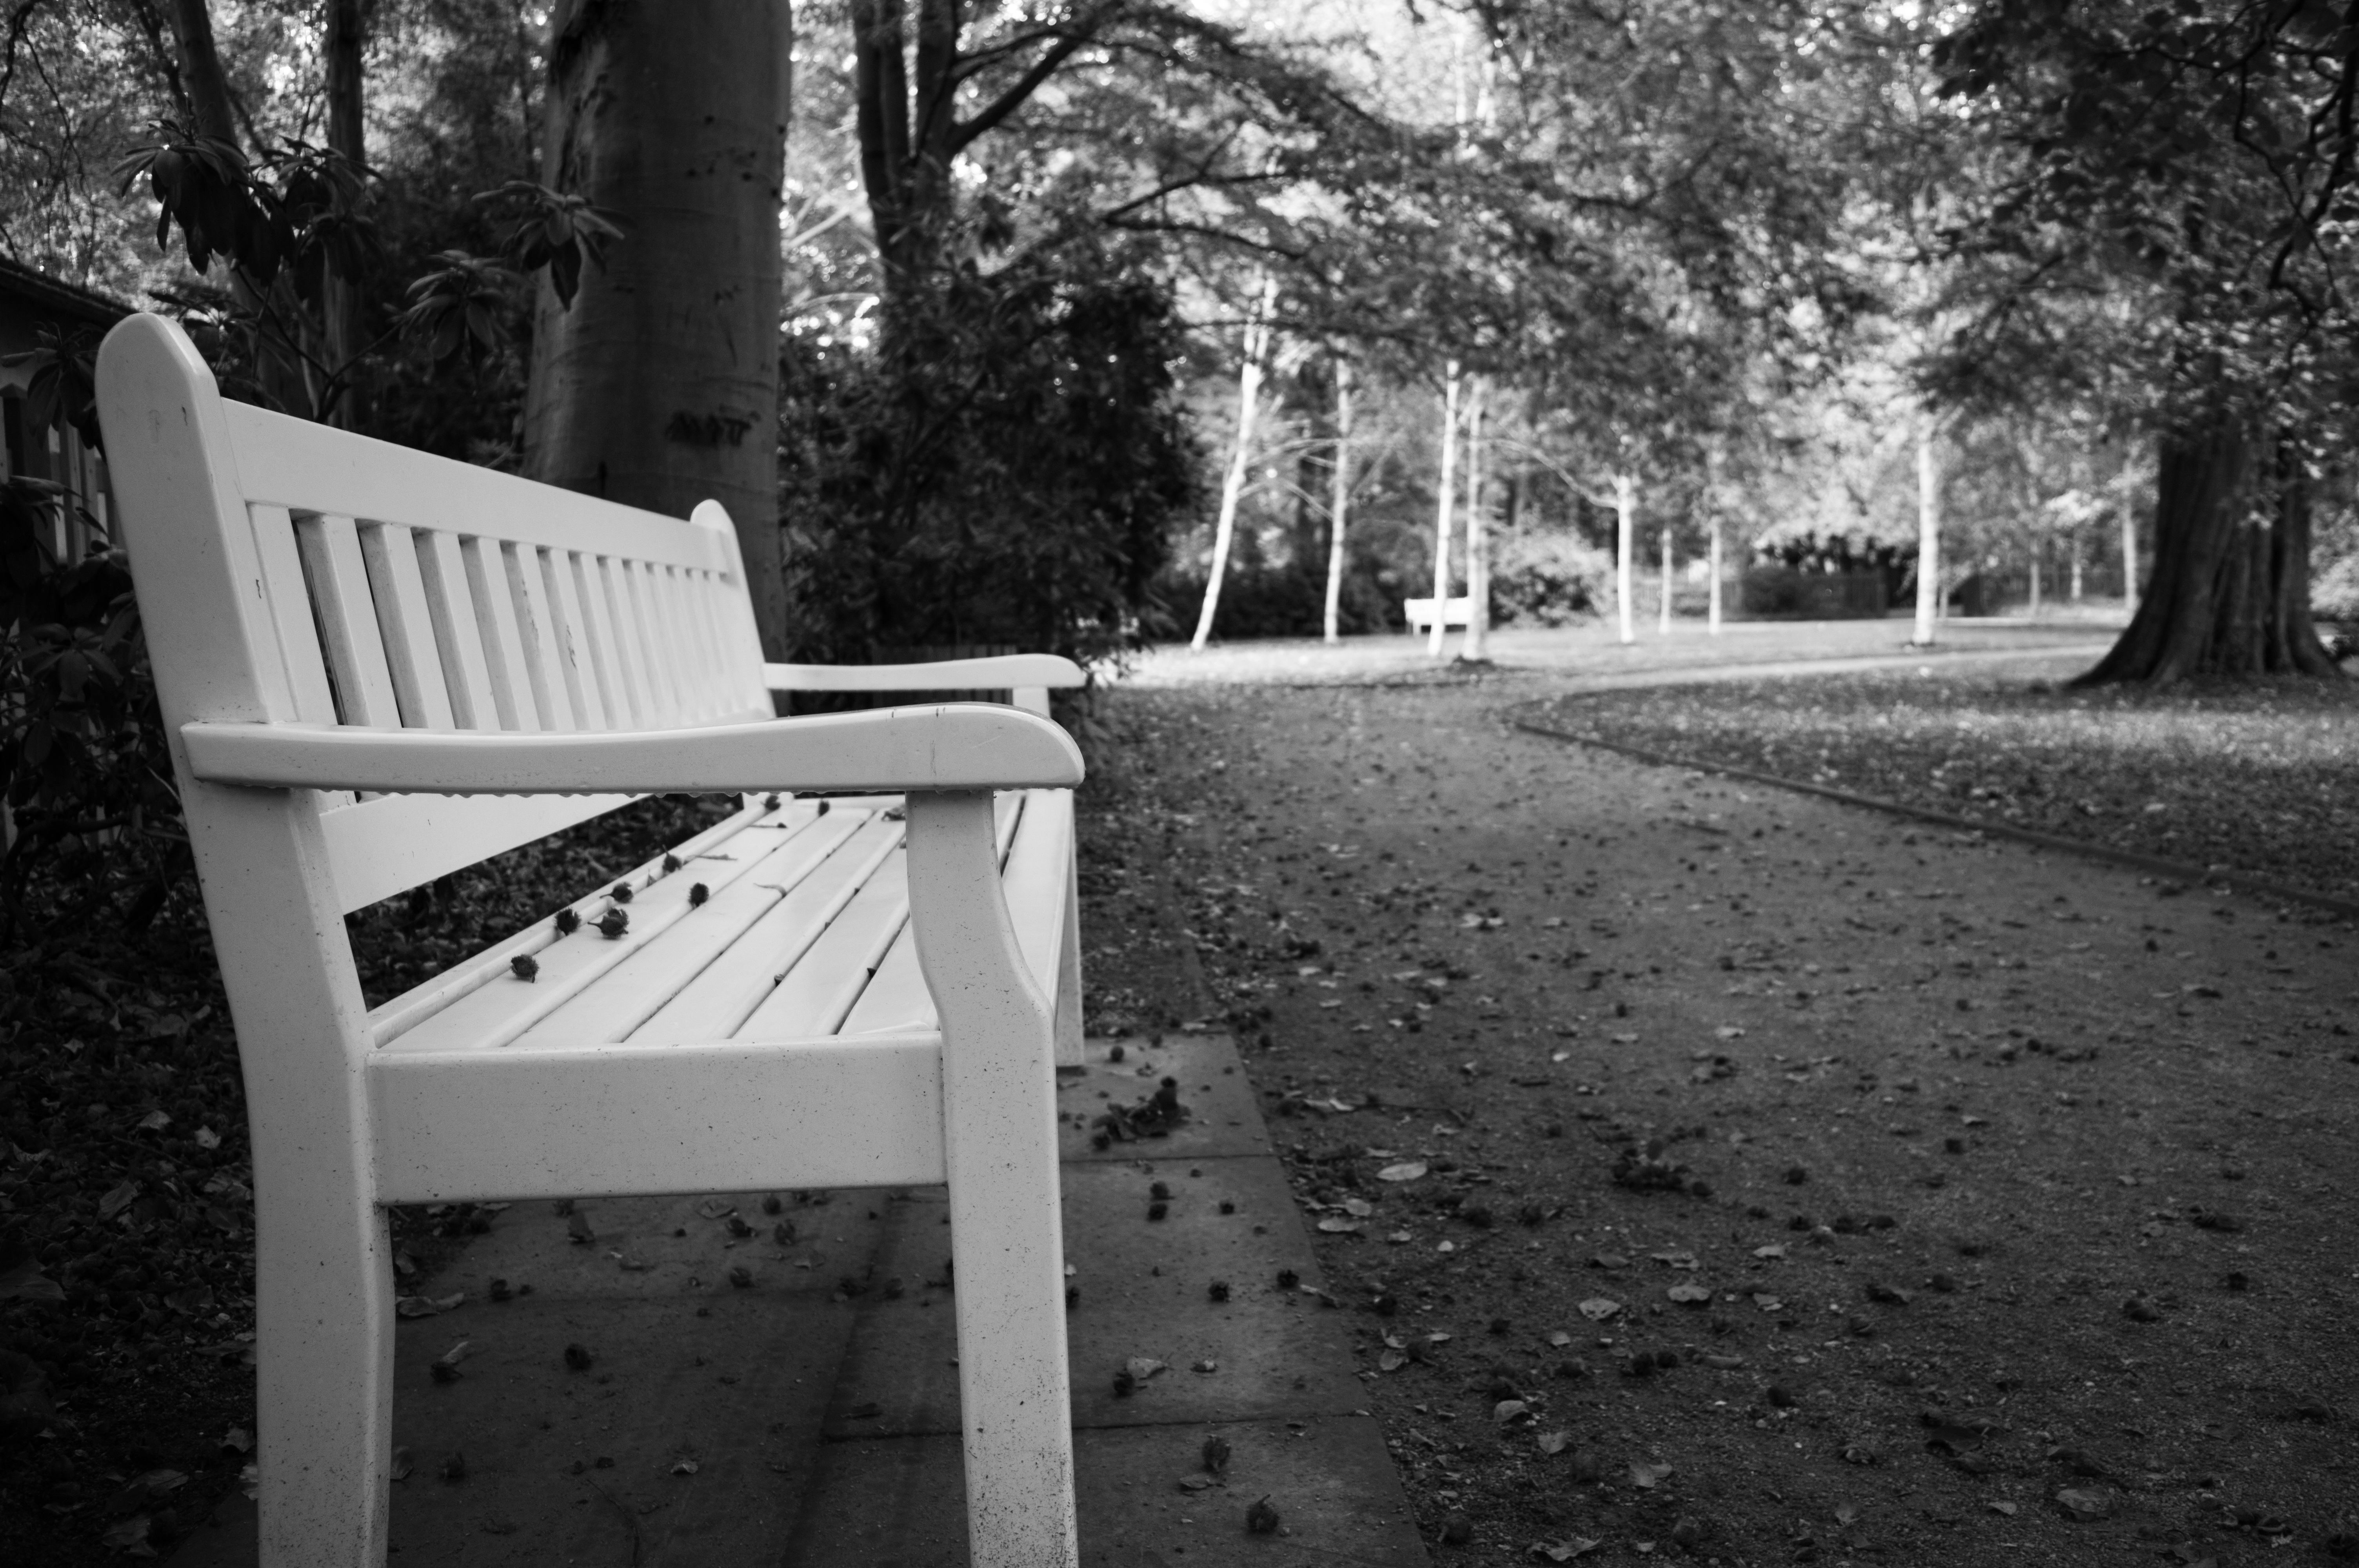
nature, black and white, road, white, street, photography, house, seat, park, rest, black, monochrome, season, park bench, trees, photograph, rush, away, monochrome photography, shades of gray